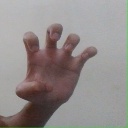
अक्षर: झ